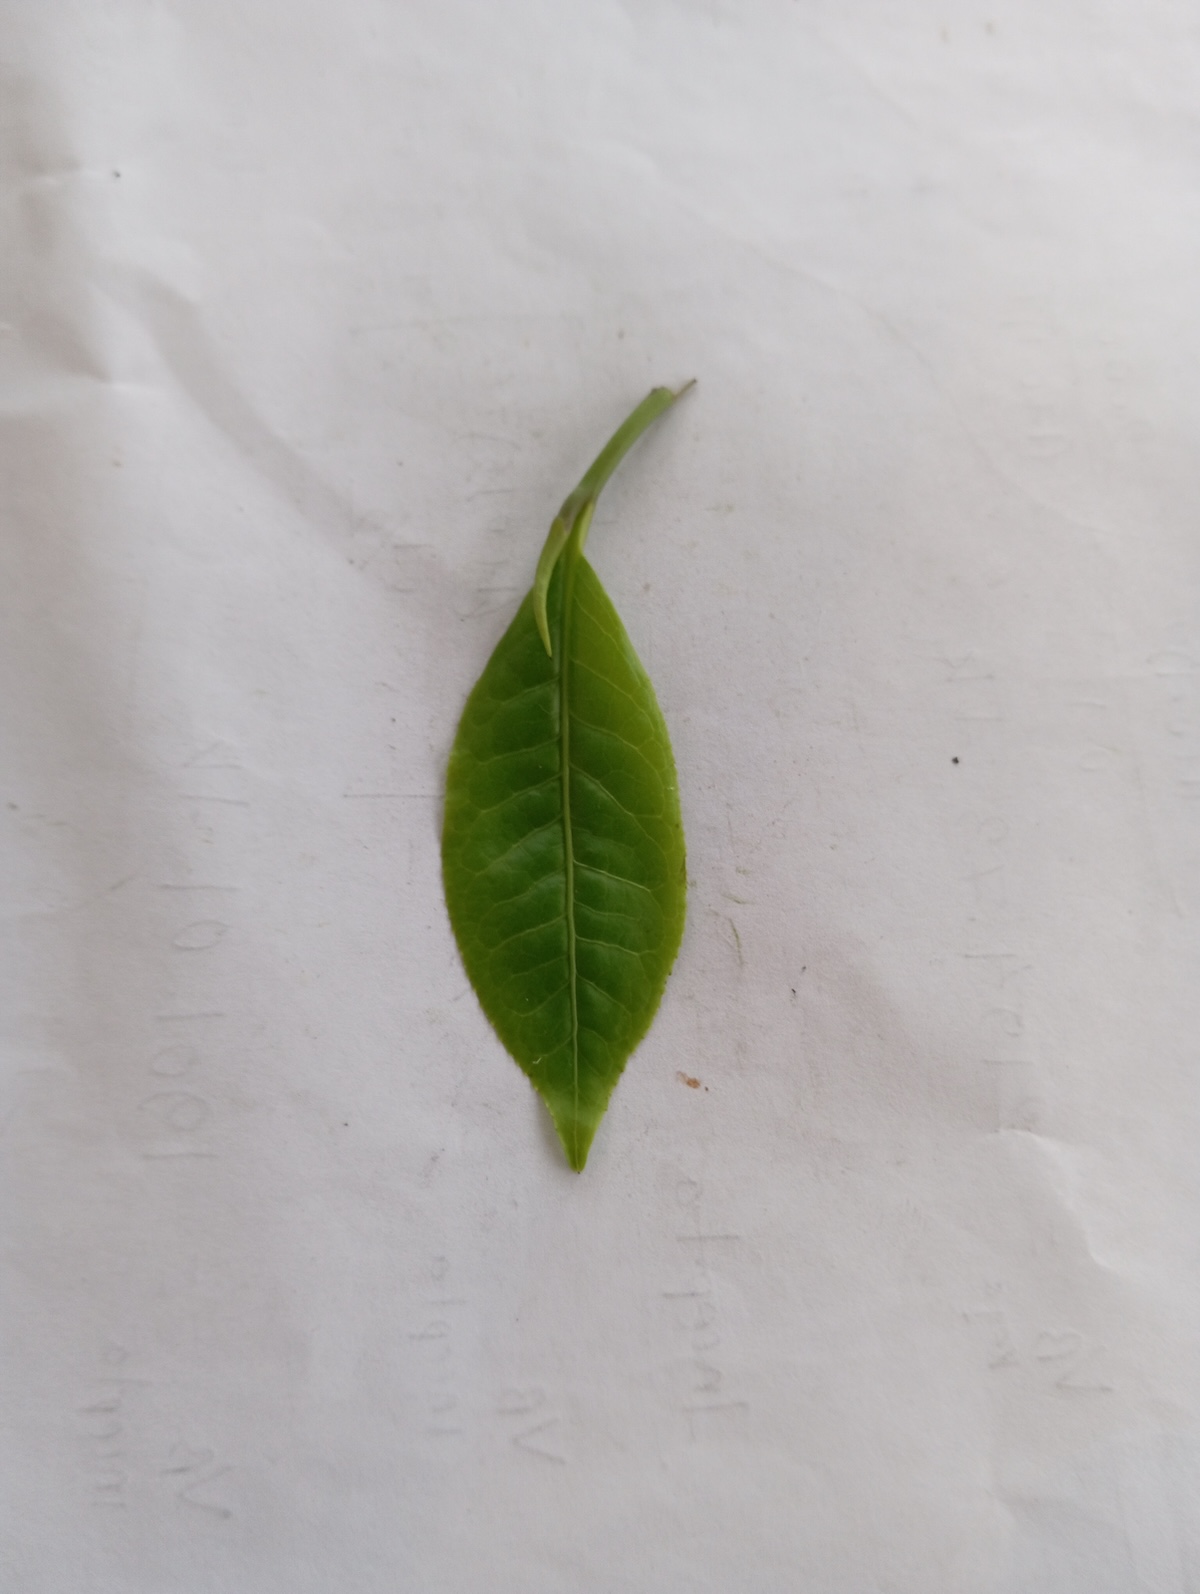
Label: Healthy leaf